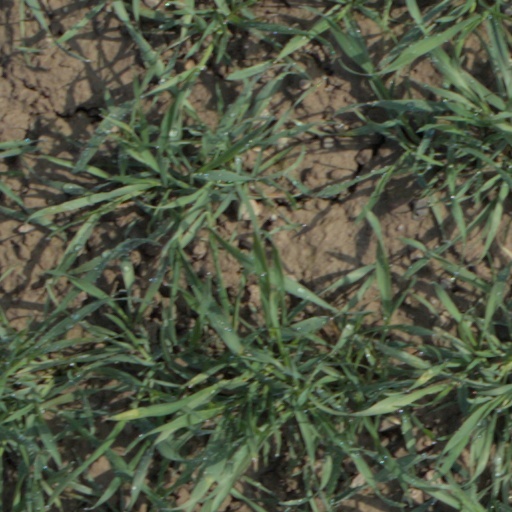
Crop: wheat